Seth Neiman

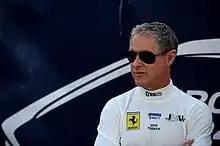
Seth Neiman of Flying Lizard Motorsports at the 2014 24 Hours of Le Mans

Seth Neiman (born June 27, 1954) is an American computer industry businessperson and venture capitalist in California, and a professional racing driver.